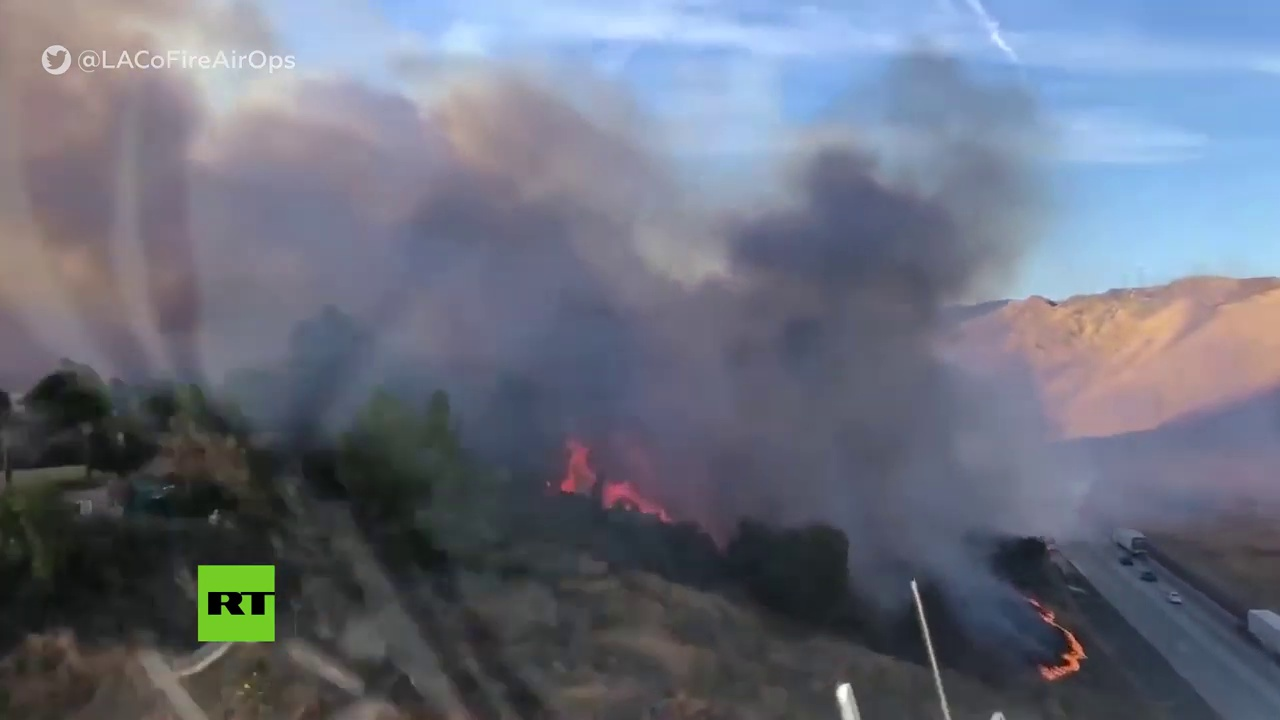
Fire: yes
Smoke: yes